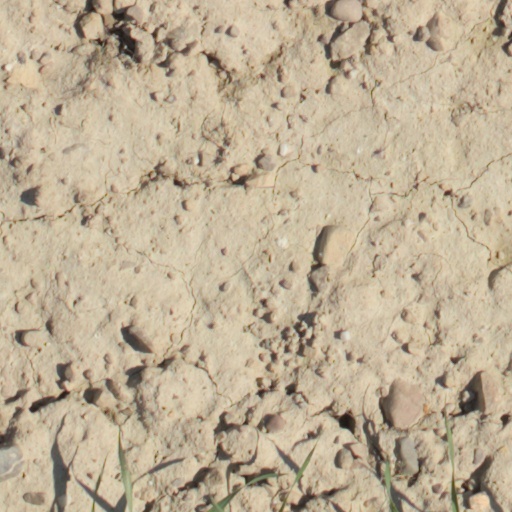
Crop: wheat